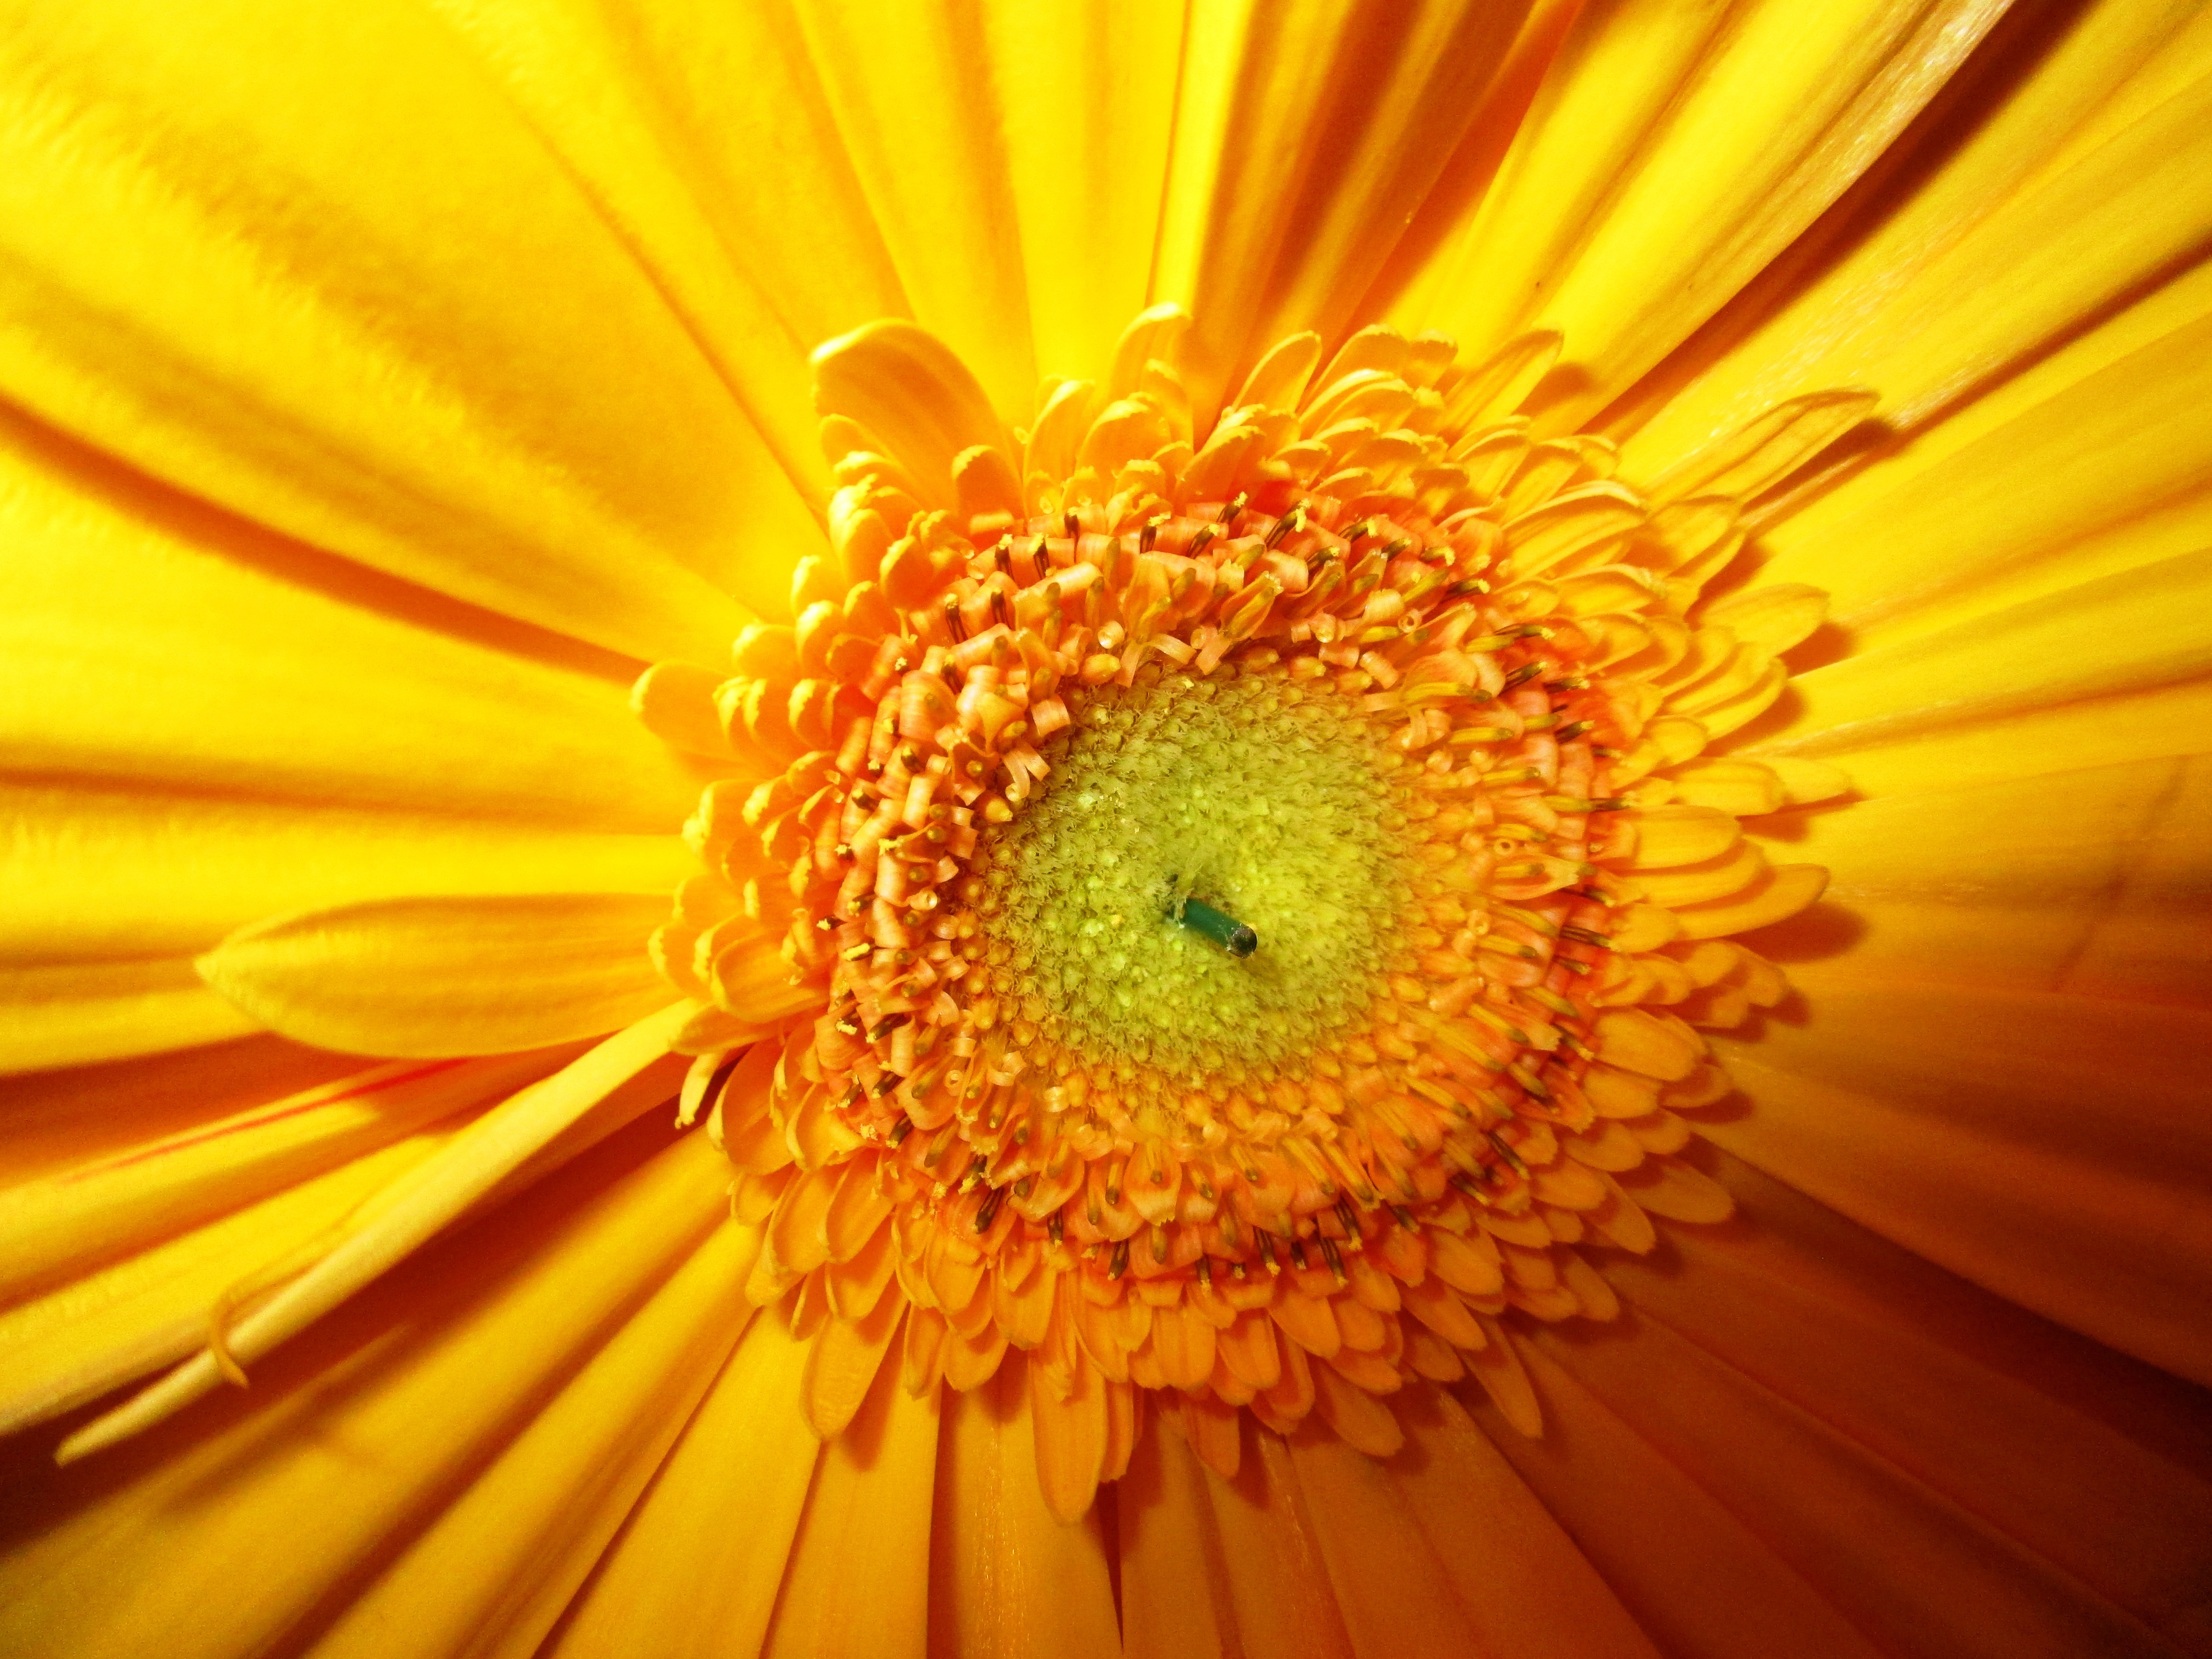
blossom, plant, photography, sunlight, flower, petal, bloom, yellow, flora, close up, gerbera, macro photography, flowering plant, daisy family, plant stem, land plant